William Wurtenburg

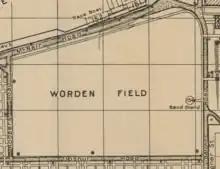
A yellow-brown map with the words "Worden Field" in the center

In 1894, Wurtenburg was hired to replace former Yale teammate John A. Hartwell as the head coach of the US Naval Academy football team. Hartwell's 1893 team had amassed a record of 5–3, including a win over rival Army and a loss to rival Penn. Wurtenburg began his coaching career on October 6, leading his team to a 6–6 tie with the Elizabeth Athletic Club of New Jersey at Worden Field on the Naval Academy campus in Annapolis. His first win as a coach came over two weeks later, on October 21, in a 12–0 shutout of rival Georgetown; it was followed by a defeat of the Carlisle Indian School. His first and only loss of the season came on October 27, at the hands of rival Penn in a 12–0 shutout. At about that time, Wurtenburg left the country and traveled to Germany to complete his medical studies. The team recovered and defeated Lehigh on November 3, then tied rival Penn State. The season ended two weeks after that match with a 30–6 defeat of Baltimore City College. The team did not compete against their major rival Army that year, after violent fights between fans the previous year; President Grover Cleveland banned the game, which would not be played again until it was reinstated in 1899 by Theodore Roosevelt. Sometime during November, Wurtenburg returned from Germany along with fellow Yale medical graduate A.S. Cheney, and announced his intention to practice medicine in New Haven. That year, he received certification, and he expressed interest in eye, throat, and ear treatment.